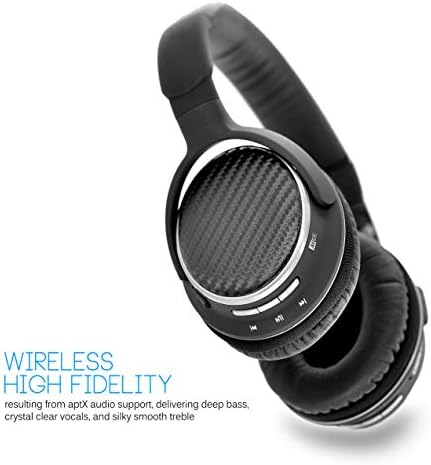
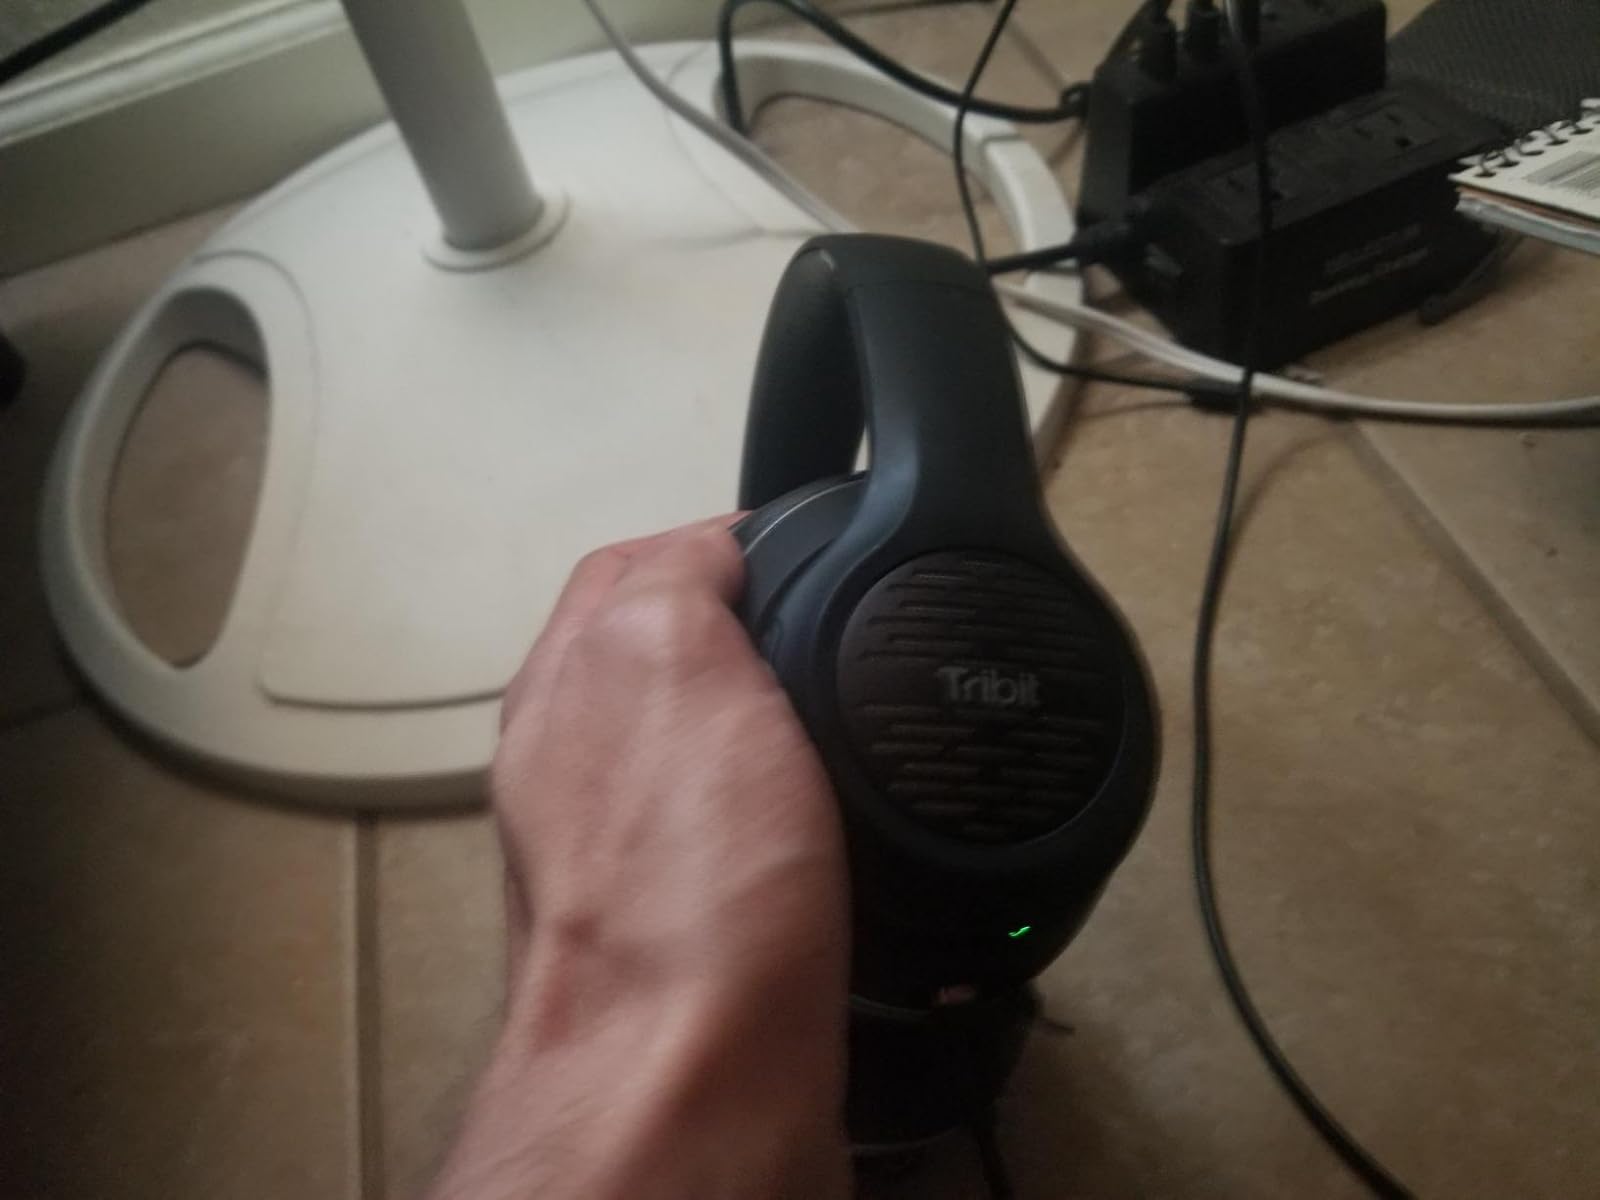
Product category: headphones
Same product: no